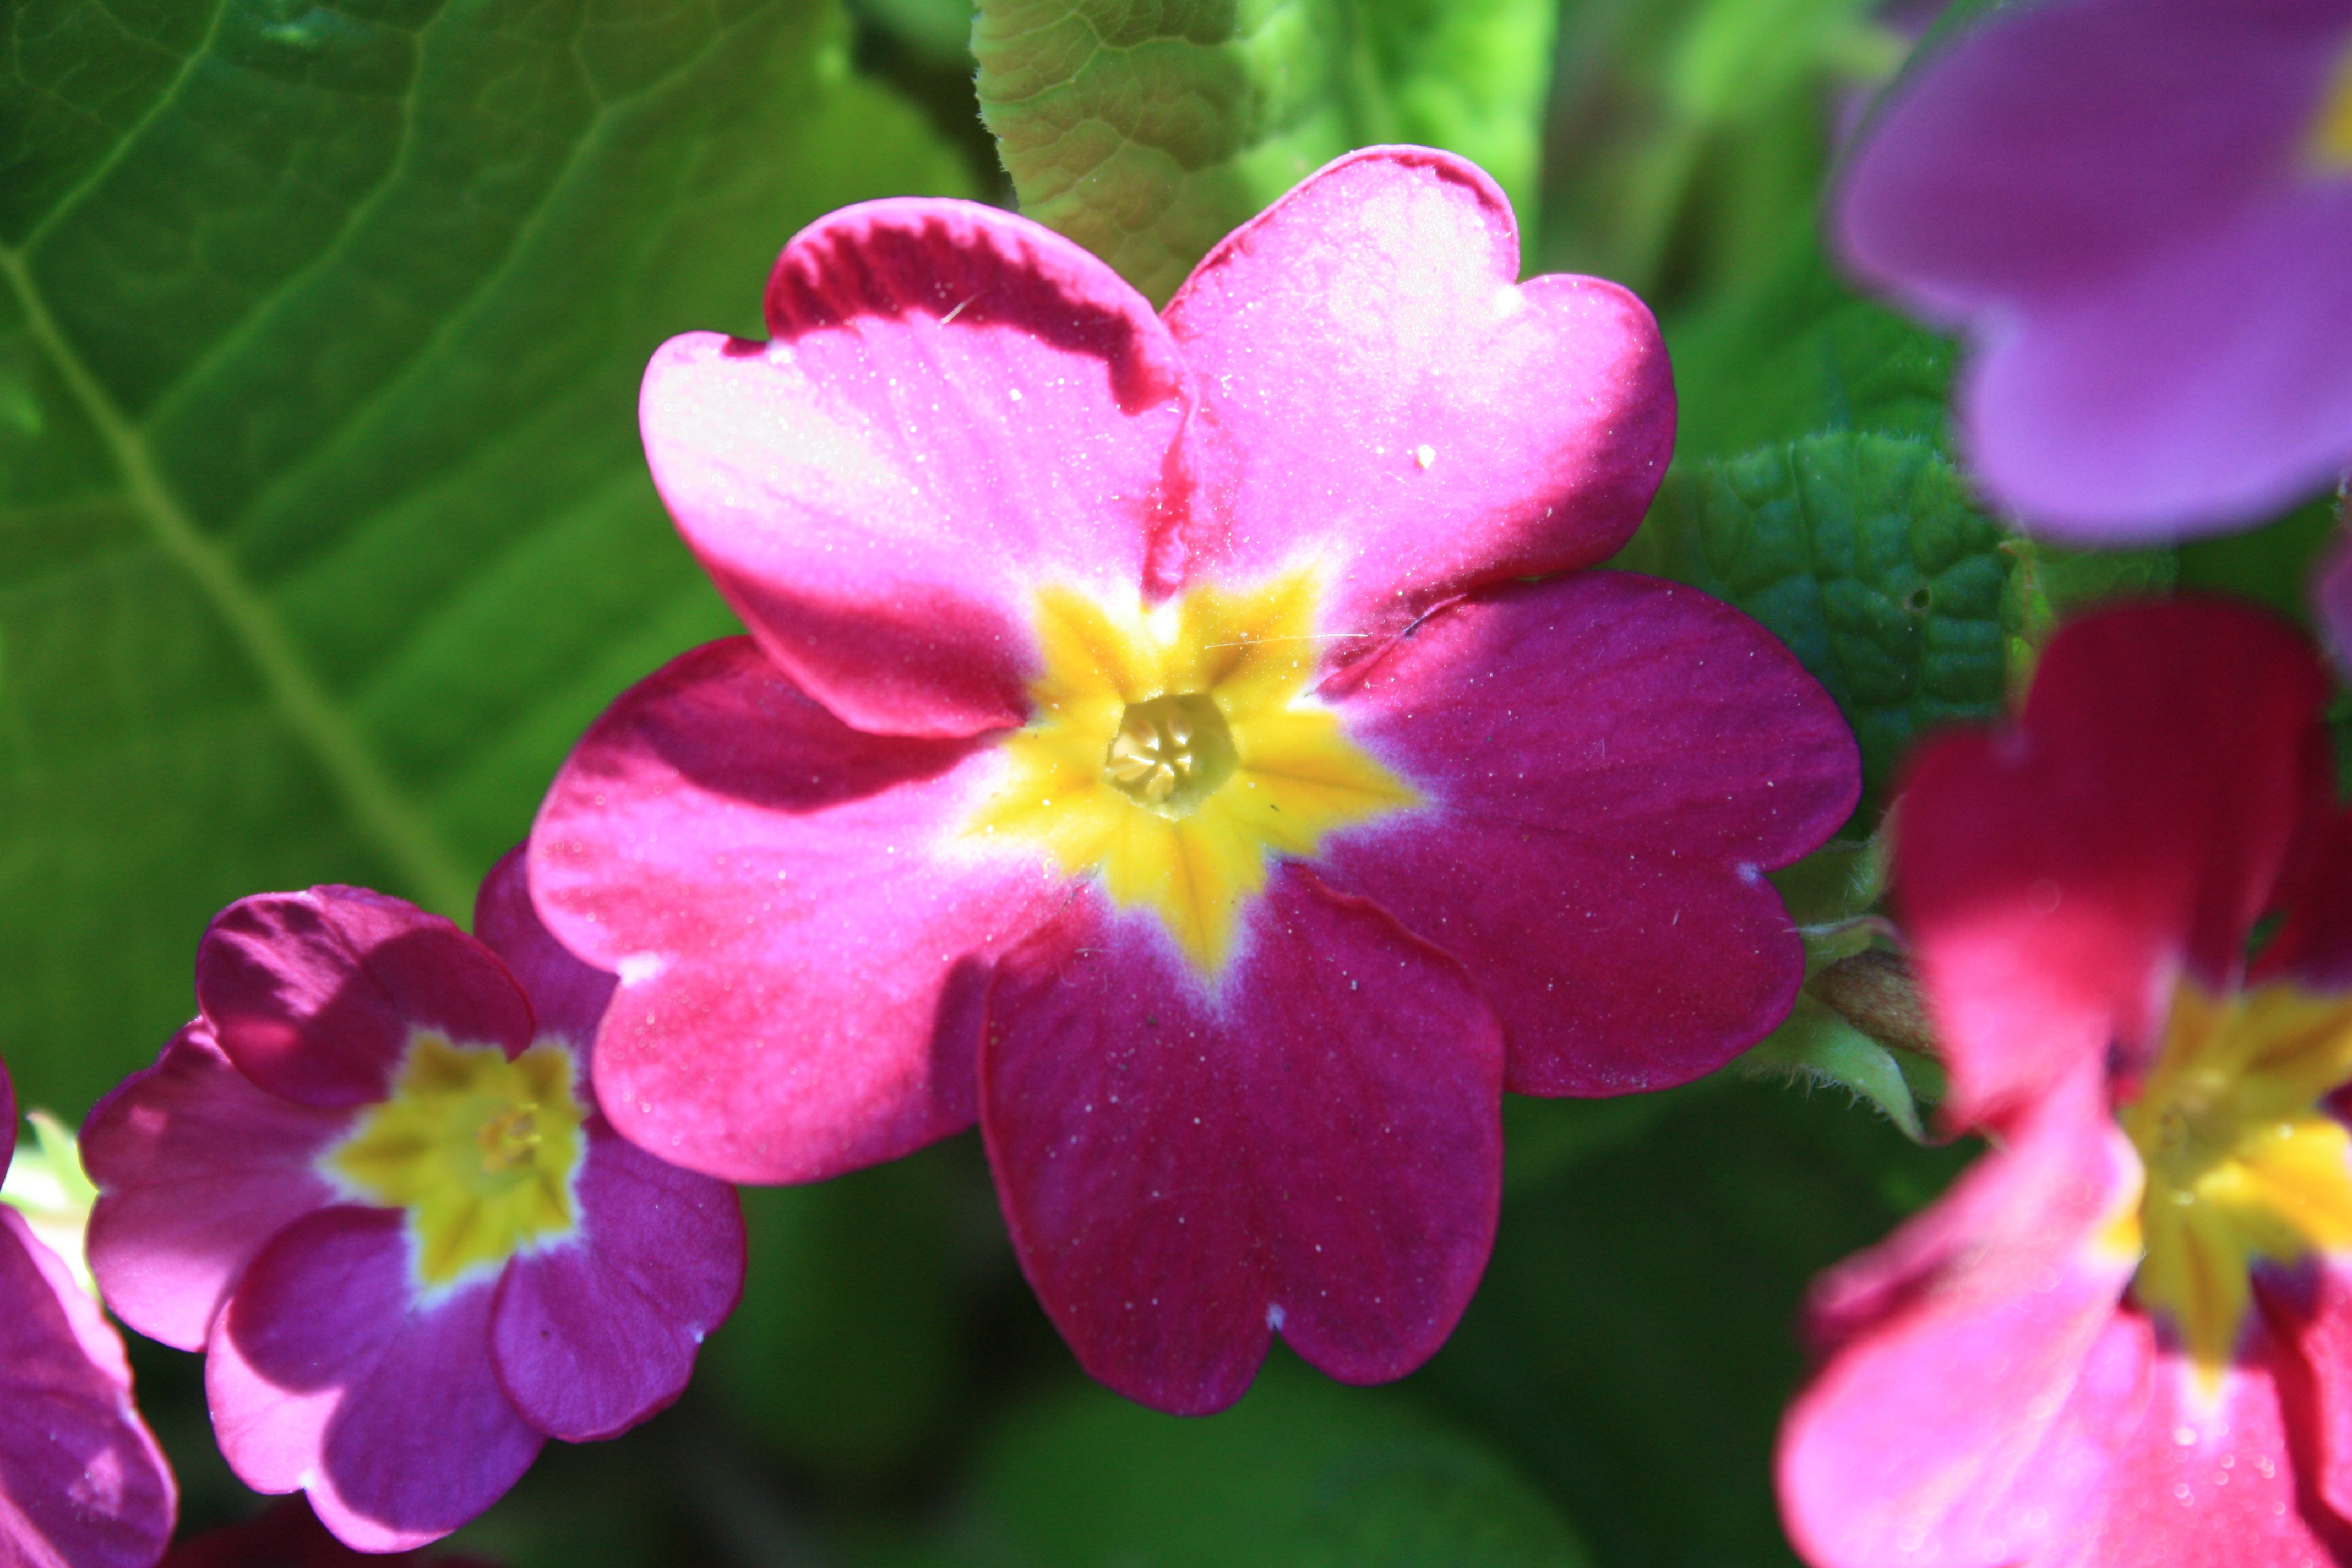
blossom, plant, flower, petal, bloom, spring, red, color, botany, colorful, flora, wildflower, primrose, bright, gorgeous, viola, primula, macro photography, flowering plant, annual plant, land plant, violet family